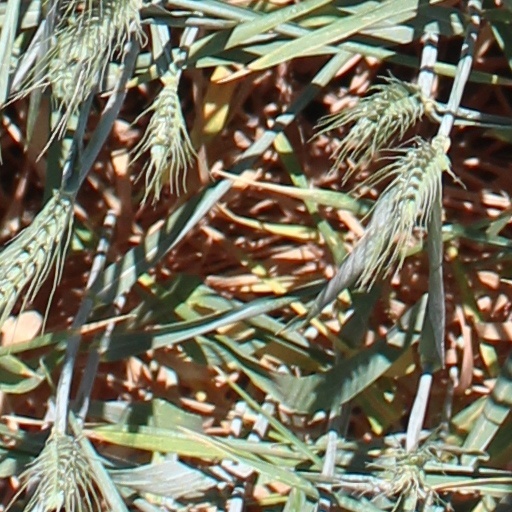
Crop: wheat